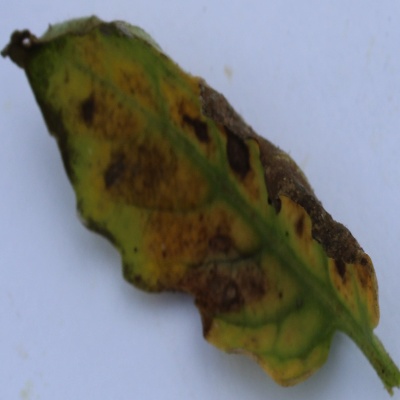
Crop: Tomato
Condition: septoria leaf spot